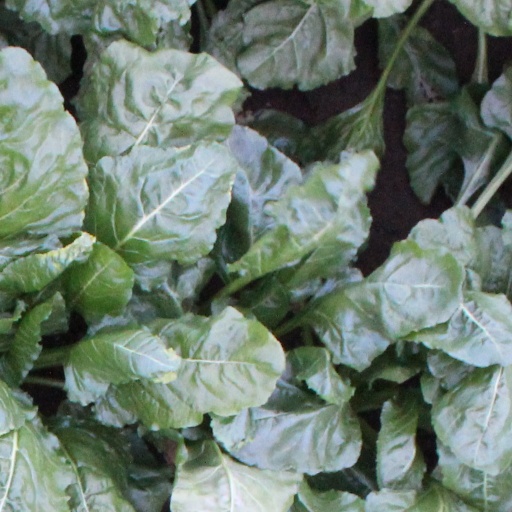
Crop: sugar beet